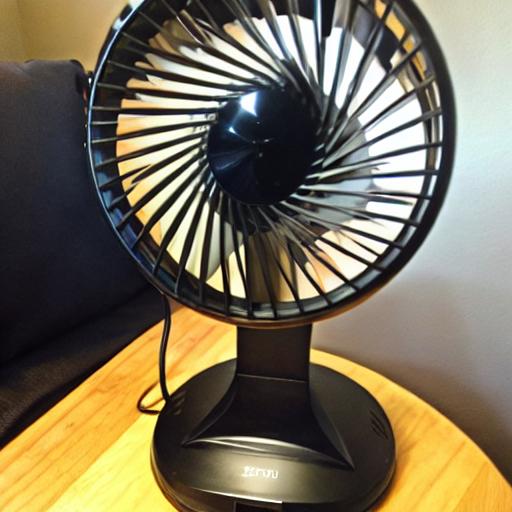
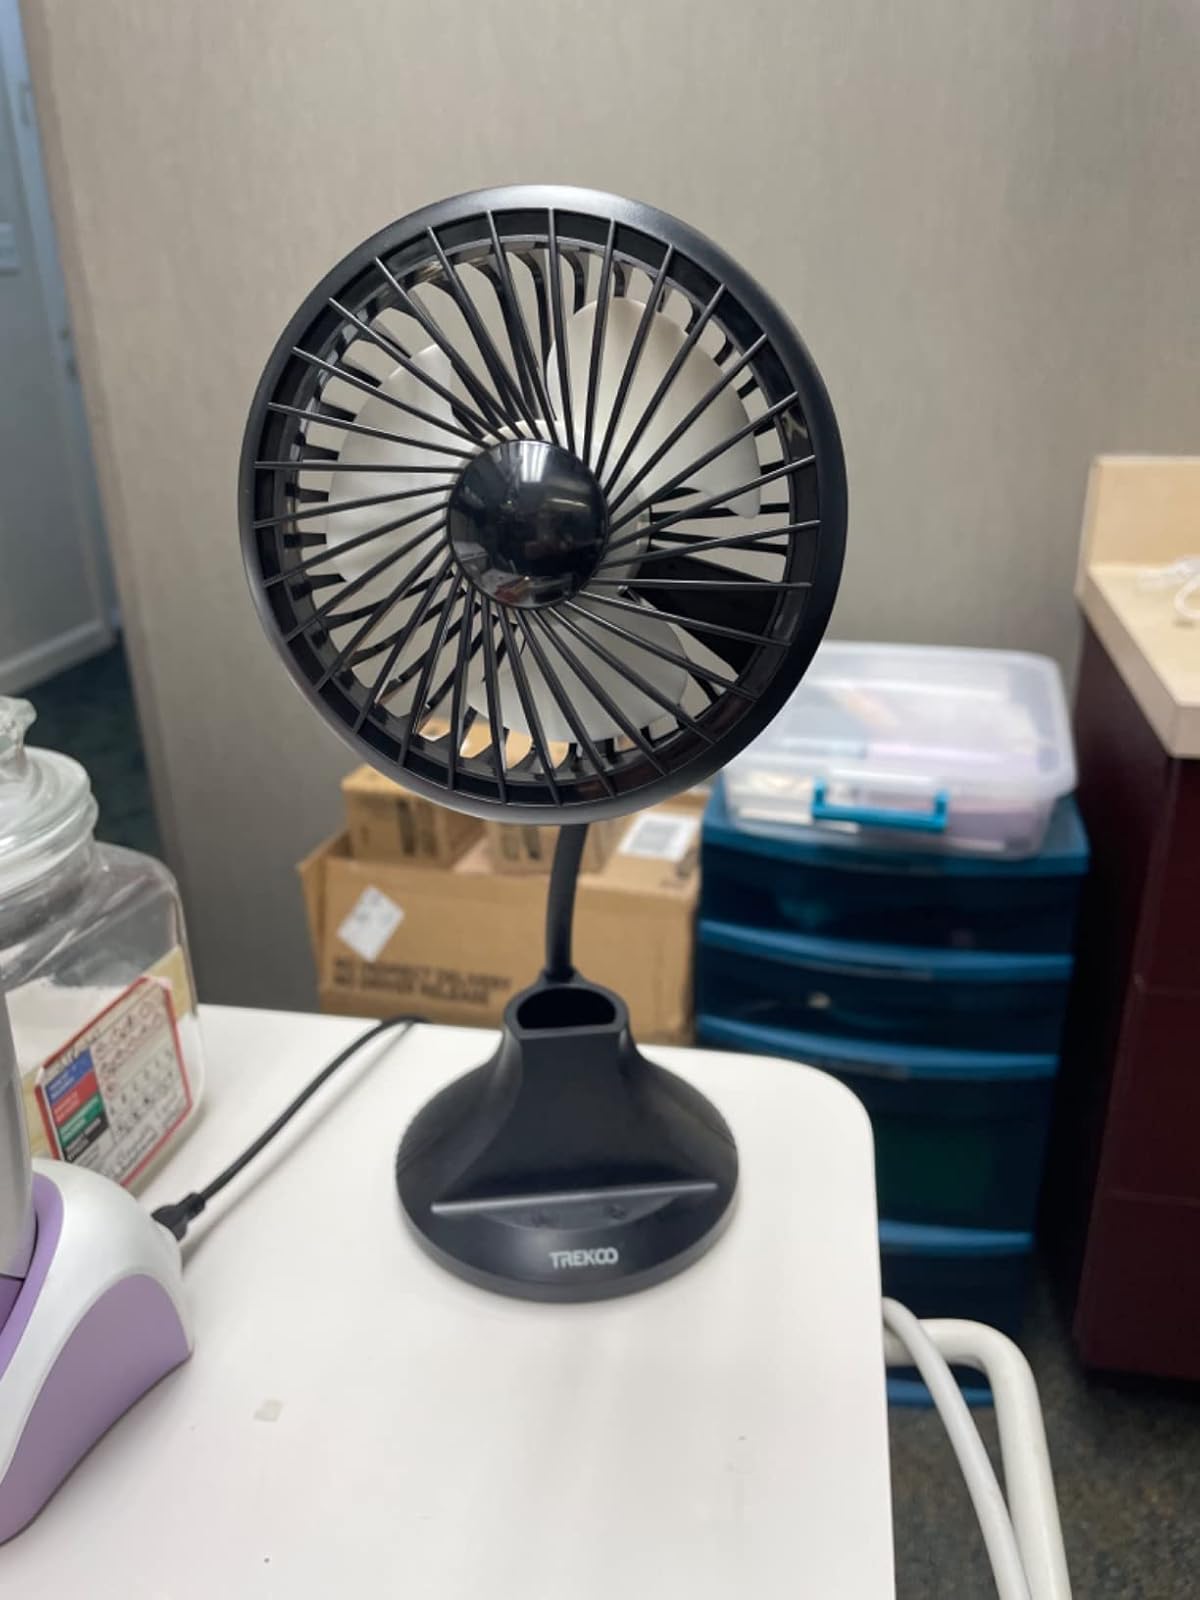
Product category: fan
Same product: no